Showtrial (TV series)

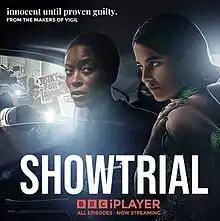
A promotional poster for the first series

Showtrial is a British legal drama television series created by Ben Richards. The five-part first series aired on BBC One from October to November 2021 and starred Tracy Ifeachor and Céline Buckens. Two years later, it was announced that "Showtrial" had been developed into an anthology format and that a second series had been ordered, starring a new cast. That second series aired from October to November 2024 and starred Adeel Akhtar, Nathalie Armin, and Michael Socha.